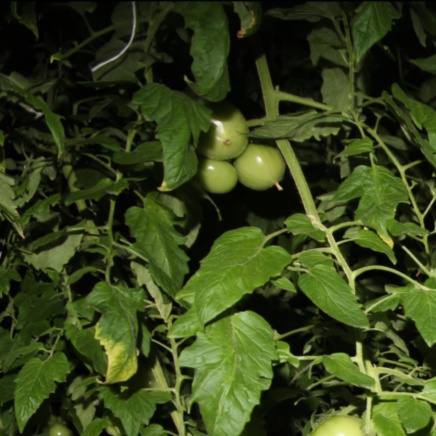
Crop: tomato